Scottish Asians

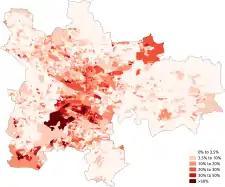
Map of Glasgow, coloured according to % of residents stated as Asian in the 2011 UK Census.

Scotland's South Asian population of more than 80,000 is mostly from Indian and Pakistani background. The majority are adherents of the Hindu, Sikh and Islamic faiths and are concentrated around urban areas, such as Greater Glasgow, Edinburgh and Dundee. However, there are Asian communities in places as small as Stornoway and as far north as Aberdeen.